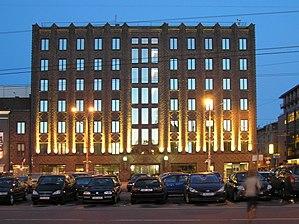
Tõnismäe est une colline de 36 mètres de haut voisine de la colline de Toompea au centre de Tallinn en Estonie. Tõnismäe est aussi un quartier du district de Kesklinn.